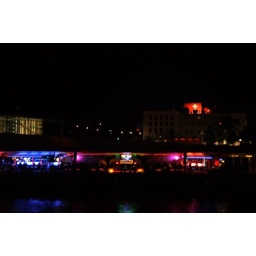
Berlin by night with red cows from Switzerland